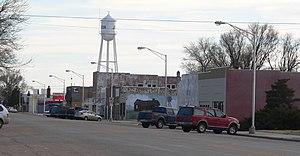
La ville de Johnson City est le siège du comté de Stanton, situé dans le Kansas, aux États-Unis.